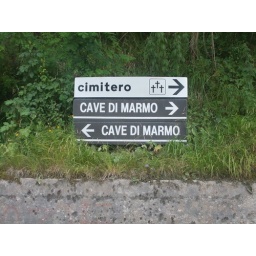
Confusing road signs in Tuscany but we definitely do not want the top sign